Gütersloh Hauptbahnhof

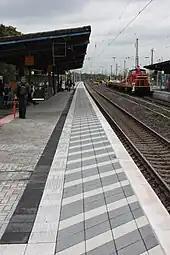
New platform edge on track 2 completed in August 2010: the shaded edge draws attention to the danger of ICE trains passing at 200 km/h.

Since 1973, Gütersloh Hbf has always served as a starting point for testing high-speed train operations by the Bundesbahn Central Offices (BZA) in Minden. In September 1973 an electric locomotive of class 103 reached a speed of 252.9 km/h on a test section between Gütersloh and Neubeckum. The 58.0 km-long section between Brackwede and Hamm became one of the first lines in Germany to be upgraded for scheduled services at 200 km/h in 1979 and, since then, the two platforms on the main tracks 2 and 3 runs are regularly passed at the 200 km/h maximum speed. On 26 November 1985, at 11:29, an InterCityExperimental train fully occupied with passengers on the line between Gutersloh and Hamm reached a speed of 317 km/h. This was a new German record for rail vehicles and a world record for rail vehicles using three-phase power.